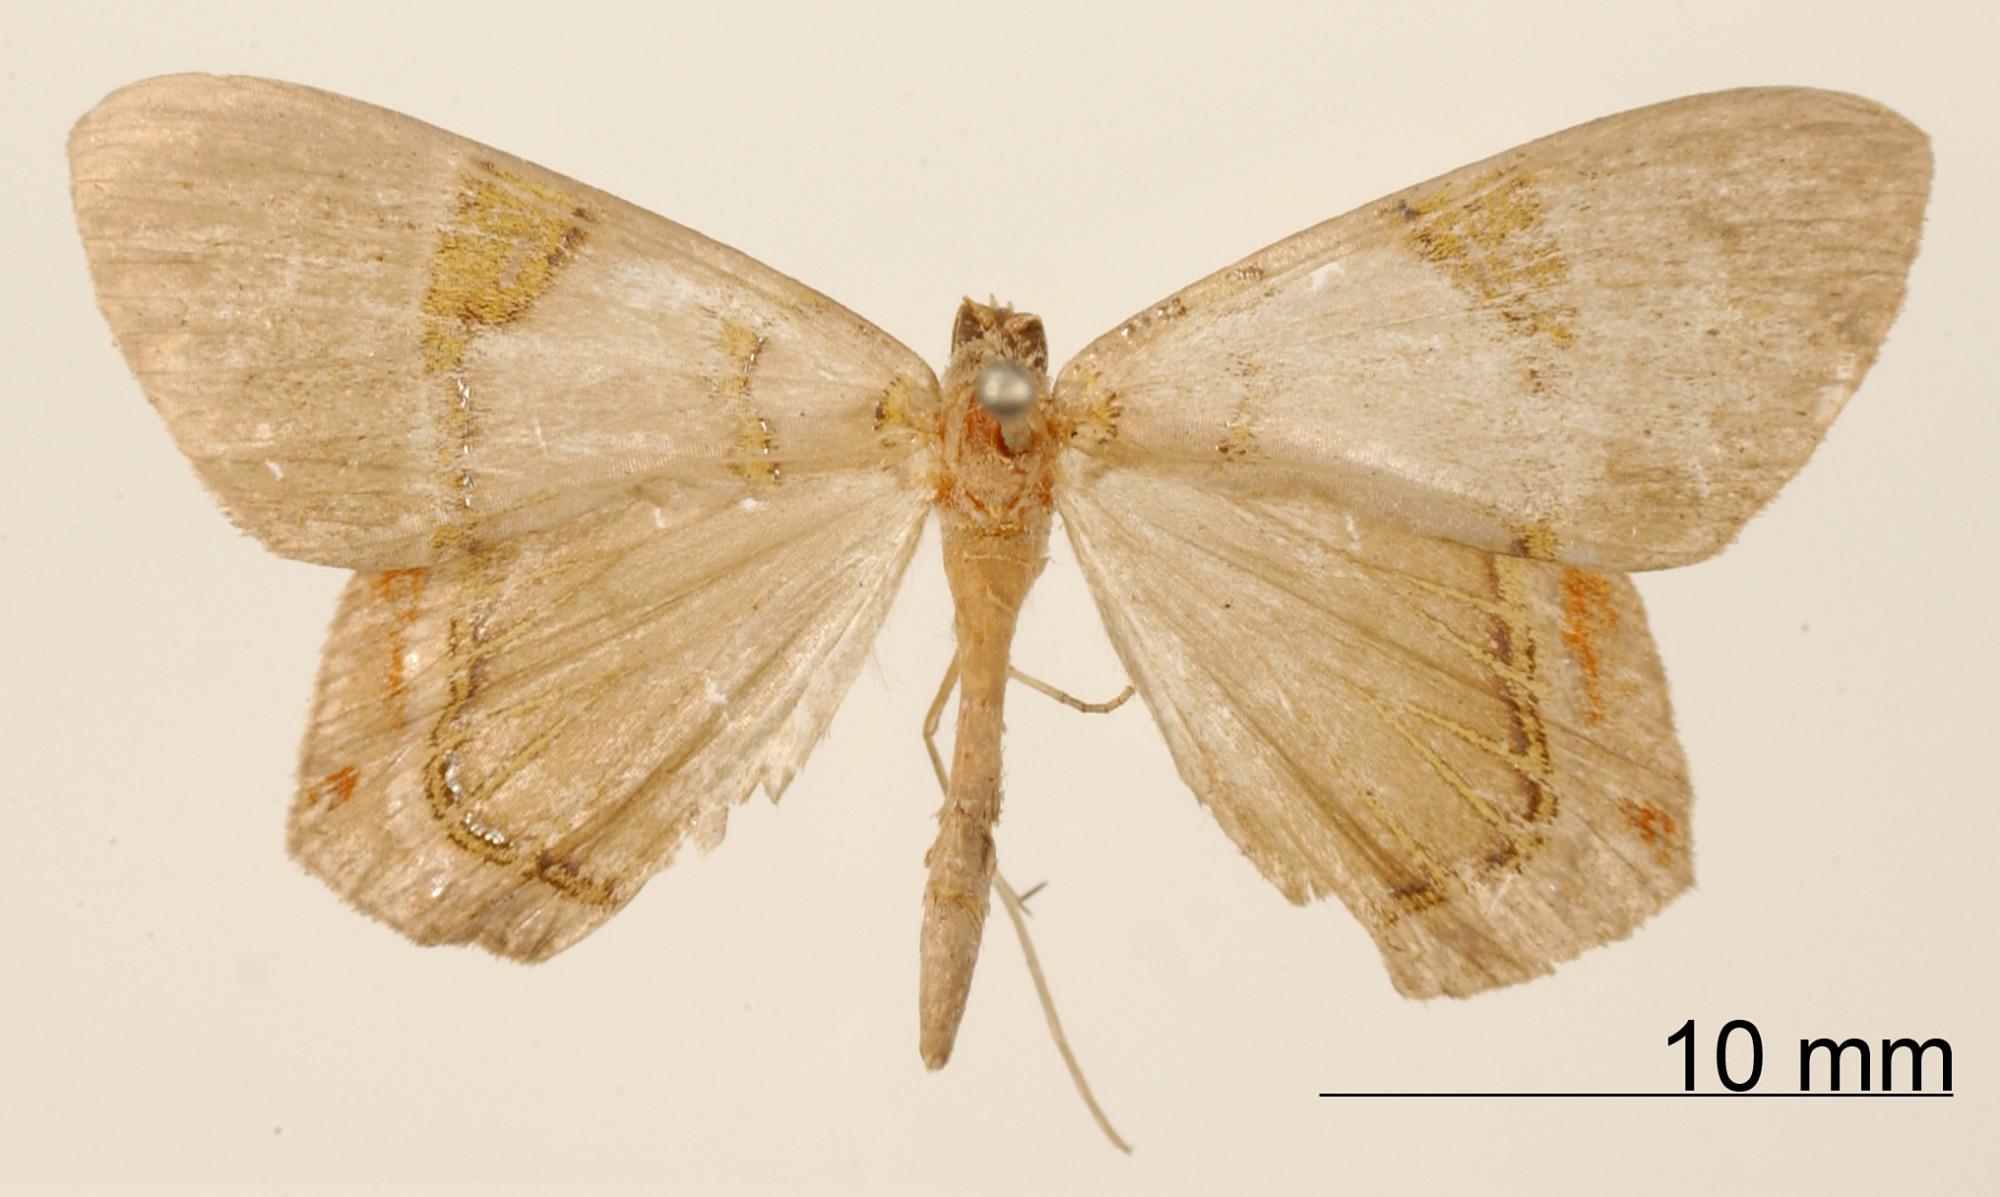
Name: Phrygionis sororcula
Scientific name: Phrygionis sororcula Warren, 1906
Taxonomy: Animalia, Arthropoda, Insecta, Lepidoptera, Geometridae, Ennominae
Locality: Baracoa, Guantanamo, Cuba